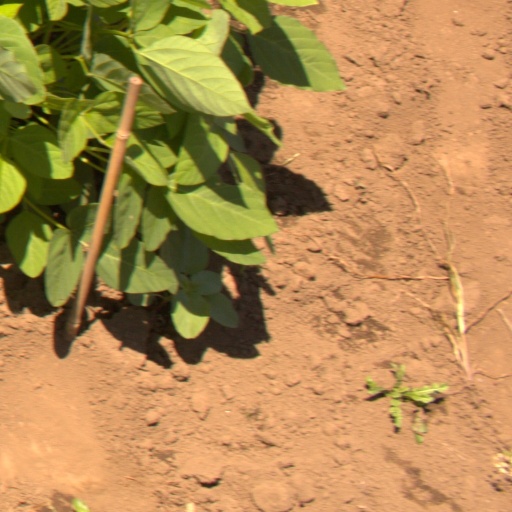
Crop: soybean